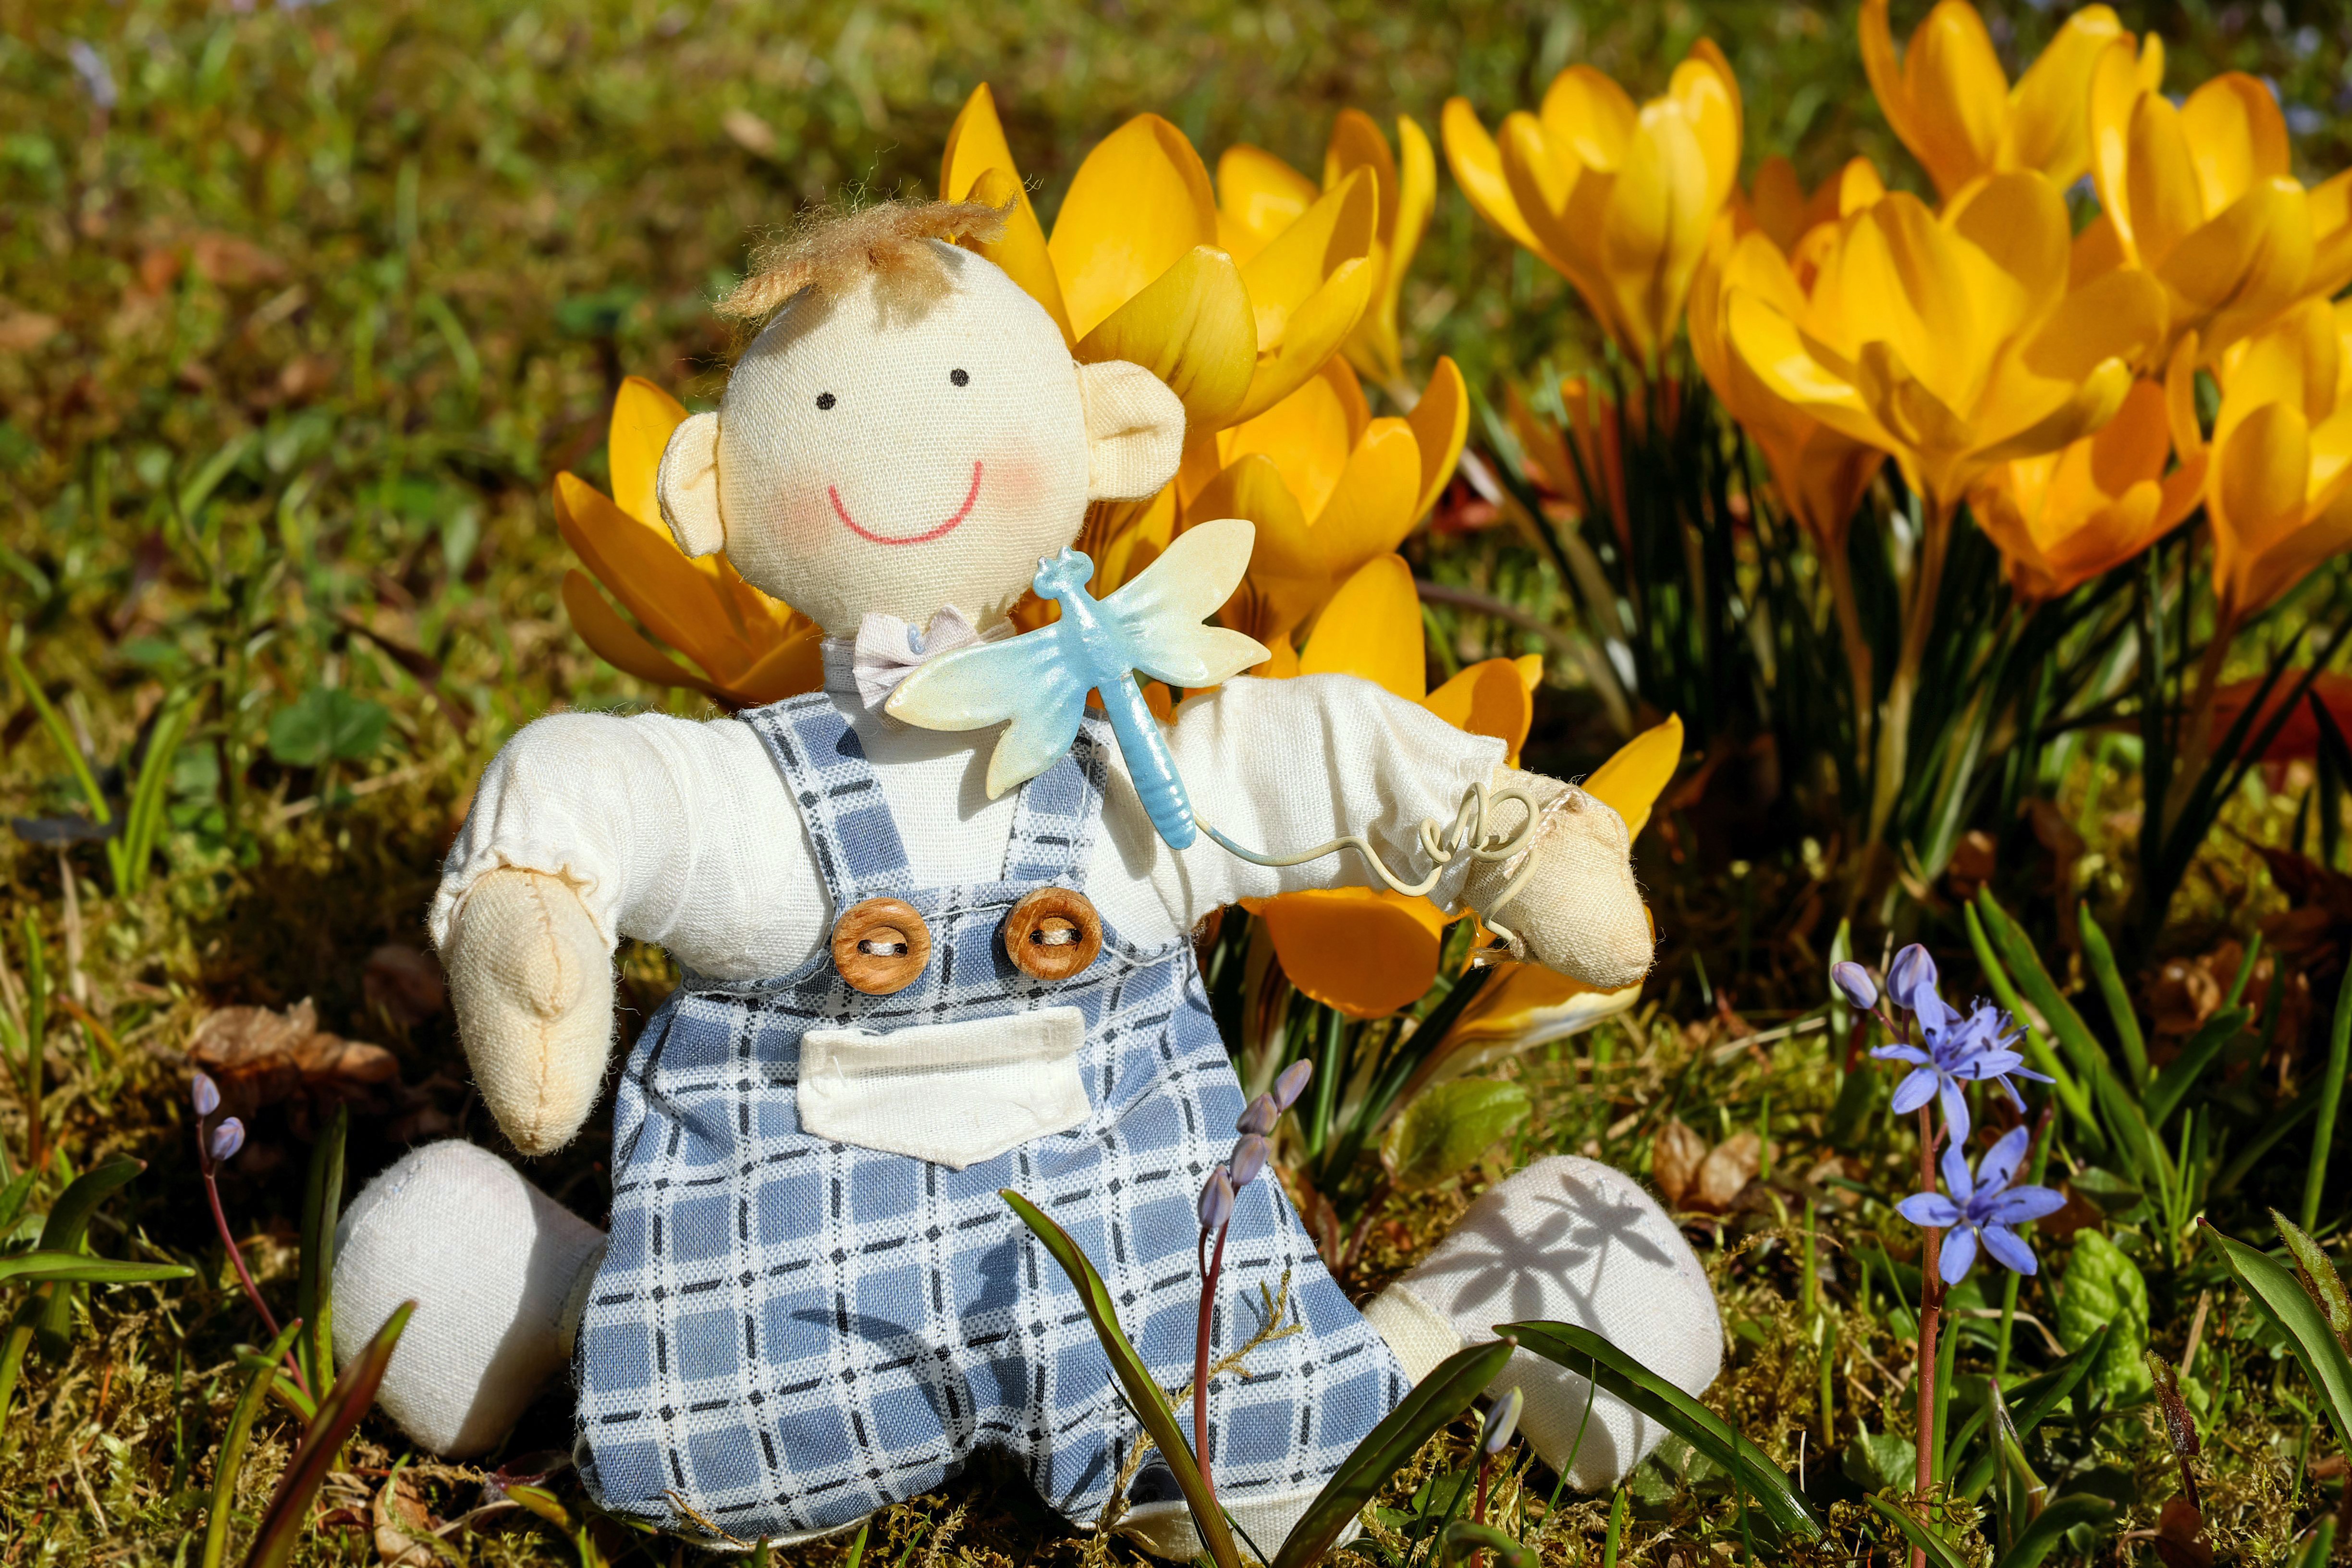
plant, meadow, flower, boy, cute, spring, sitting, autumn, child, yellow, agriculture, toy, fabric, doll, happy, toys, funny, crocus, scarecrow, flower meadow, spring meadow